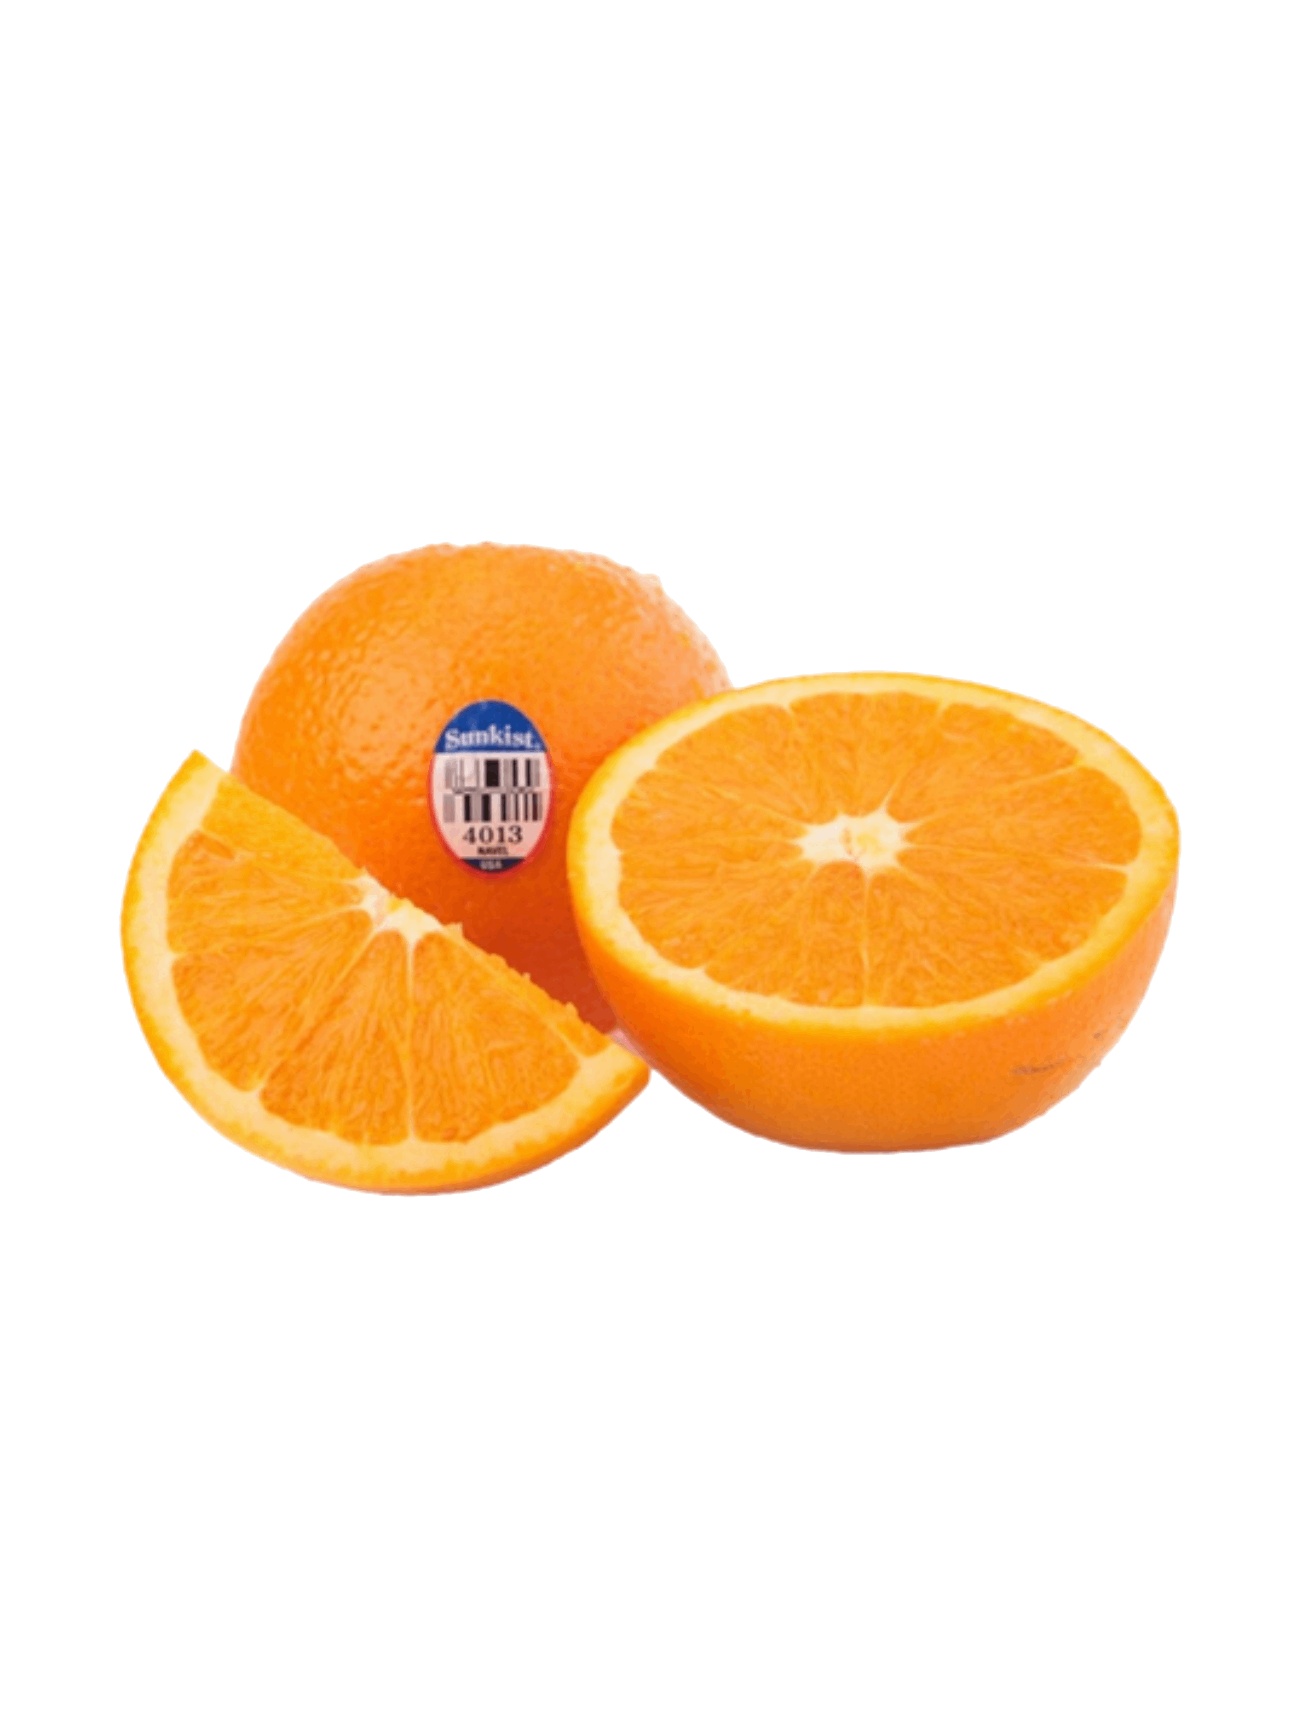
US SUNKIST HIGH BRIX NAVEL ORANGE 6PCS 88S
US SUNKIST HIGH BRIX NAVEL ORANGE 6PCS 88S
Brand: Village Grocer - IOI Mall Damansara
Category: Food, Beverages & Tobacco > Food Items > Fruits & Vegetables > Fresh & Frozen Fruits > Citrus Fruits > Oranges